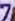
Number: 7